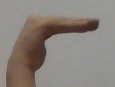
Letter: haa